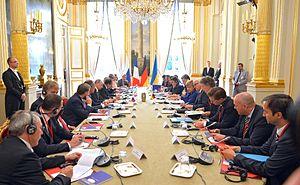
Le Format Normandie est la configuration diplomatique à quatre pays adoptée pendant la guerre du Donbass. Elle rassemble la Russie et l'Ukraine, les deux belligérants, ainsi que l'Allemagne et la France.